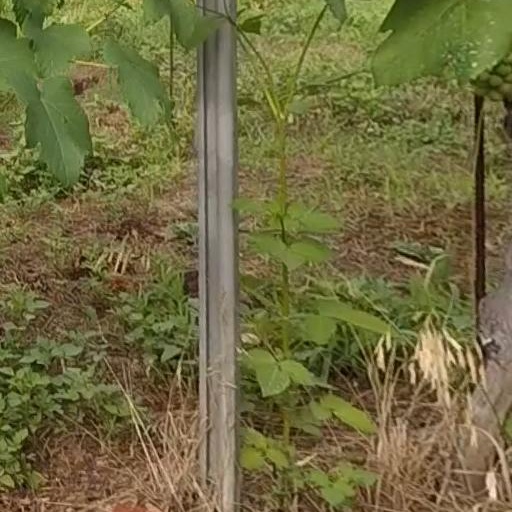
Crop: grape